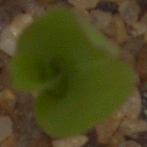
Label: maize